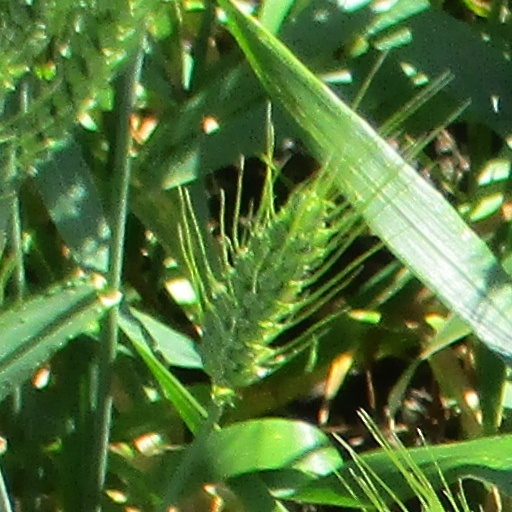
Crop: wheat